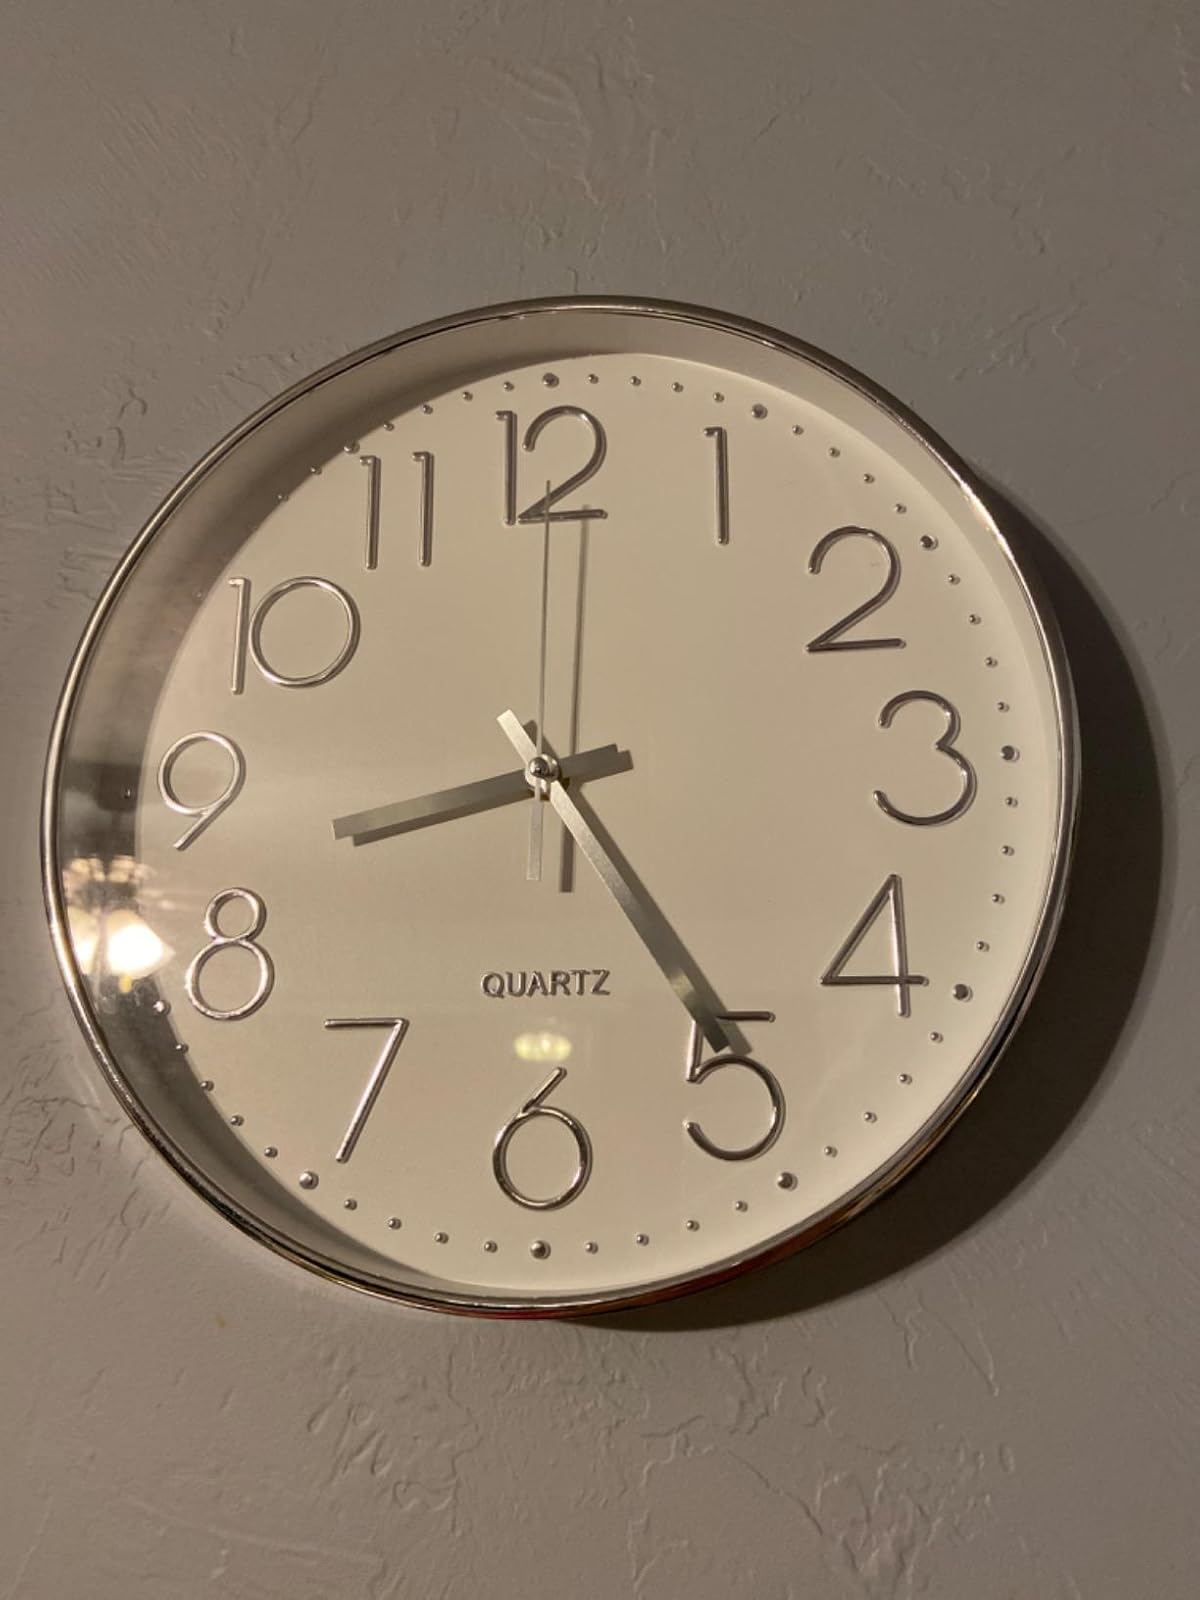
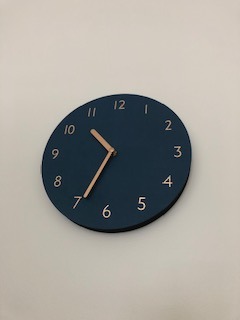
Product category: clock
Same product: no